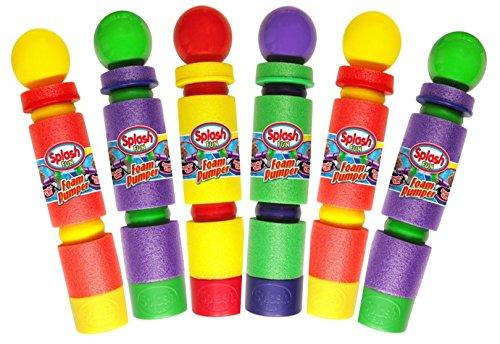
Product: Ja-Ru Splash Foam Pumper Party Favor Bundle, Pack of 6
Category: Toys & Games | Party Supplies | Party Favors
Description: Give away at your next party Includes 6 piece.
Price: $28.53
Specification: ProductDimensions:8x8x12.5inches|ItemWeight:1.5pounds|ShippingWeight:1.5pounds(Viewshippingratesandpolicies)|DomesticShipping:ItemcanbeshippedwithinU.S.|InternationalShipping:ThisitemcanbeshippedtoselectcountriesoutsideoftheU.S.LearnMore|ASIN:B00LBCXDGE|Itemmodelnumber:23300|Manufacturerrecommendedage:4-15years